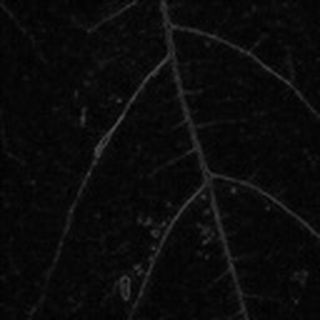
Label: cotton_target_spot